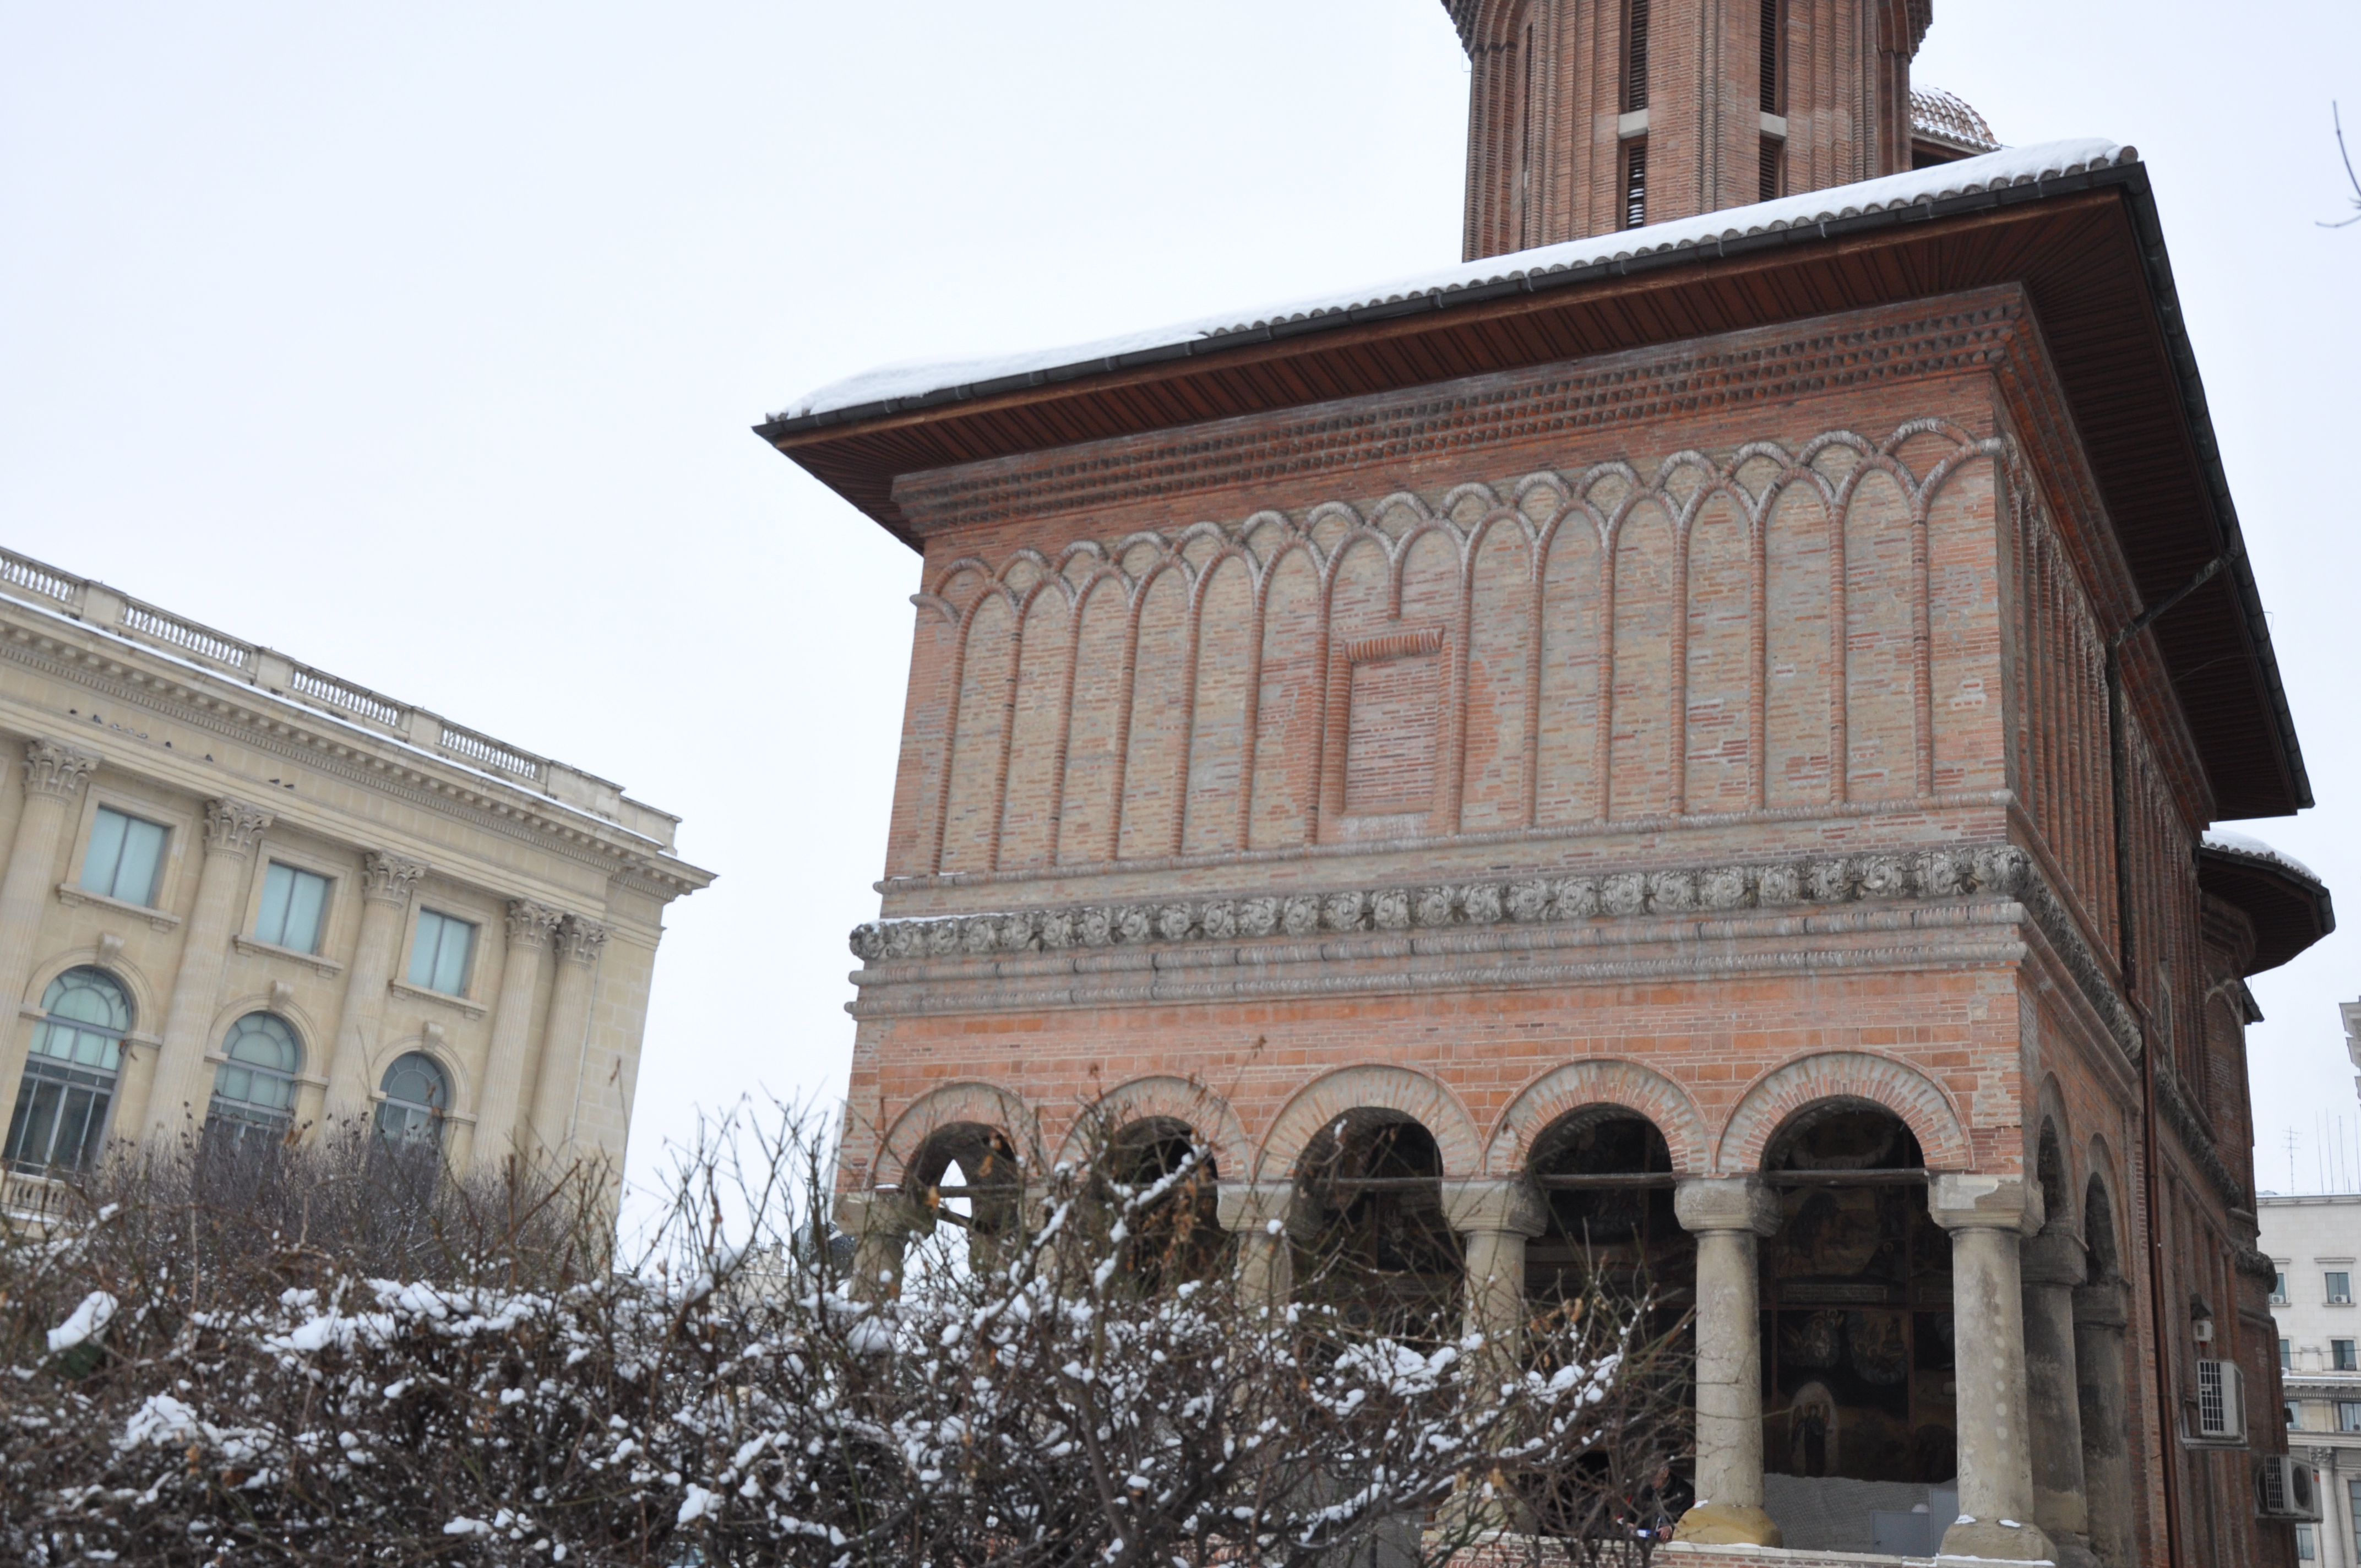
architecture, photography, building, photo, arch, religion, landmark, facade, church, christian, photos, religious, free, cool image, de, churches, synagogue, fotografie, christianity, romana, style, orthodox, eastern, tourist attraction, romania, bucharest, bor, biserica, arhitectura, orthodoxy, romanian, ortodoxa, ortodoxia, ortodoxie, cretinism, cretin, ecclesiastical, bisericeasc, cladire, edificiu, bucuresti, brancovenesc, cretulescu, kretzulescu, kretulescu, cretzulescu, ancient history, ancient roman architecture